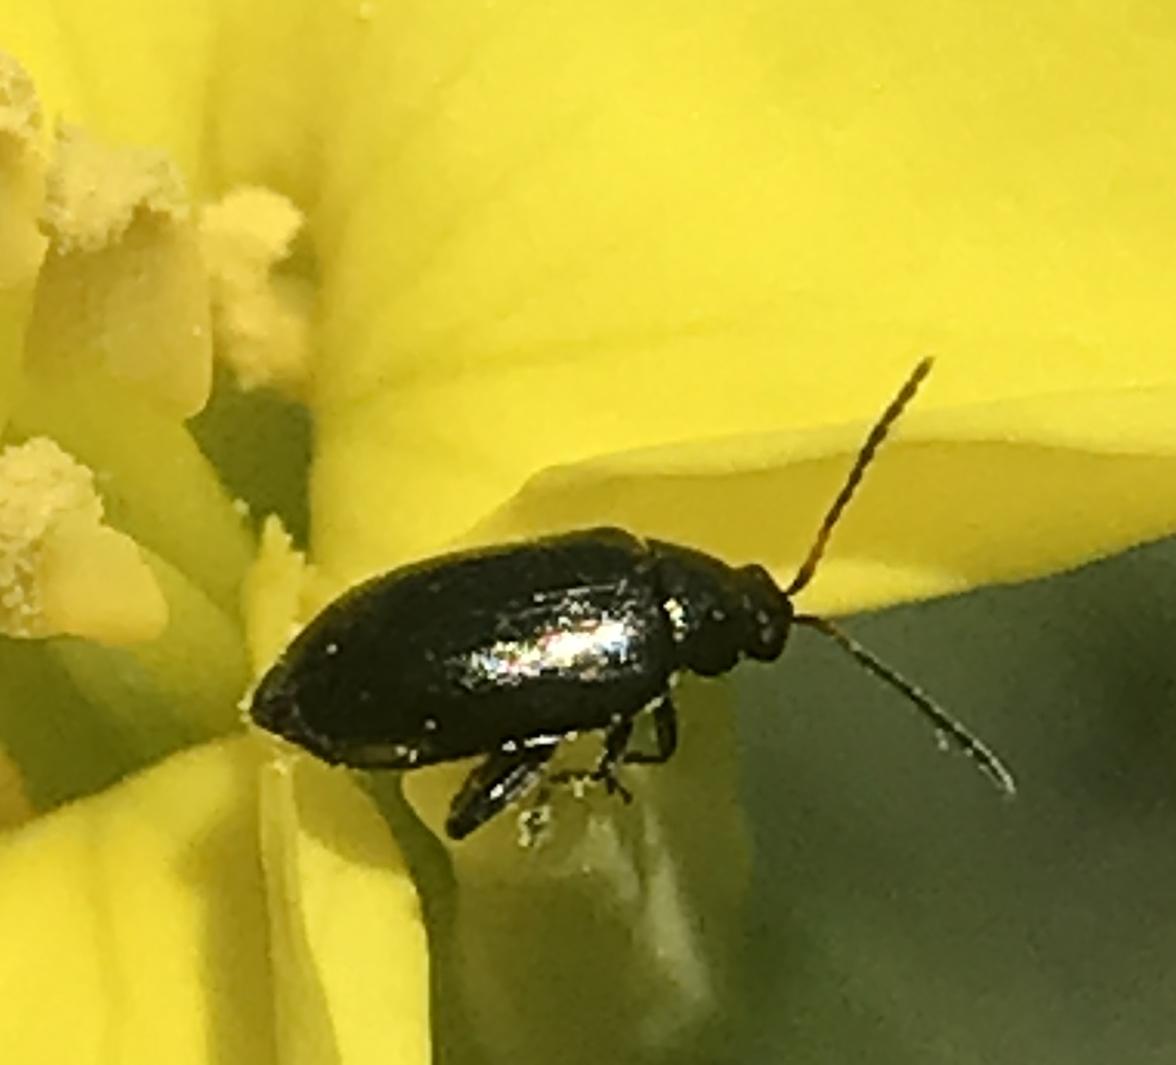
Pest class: crucifer_flea_beetle